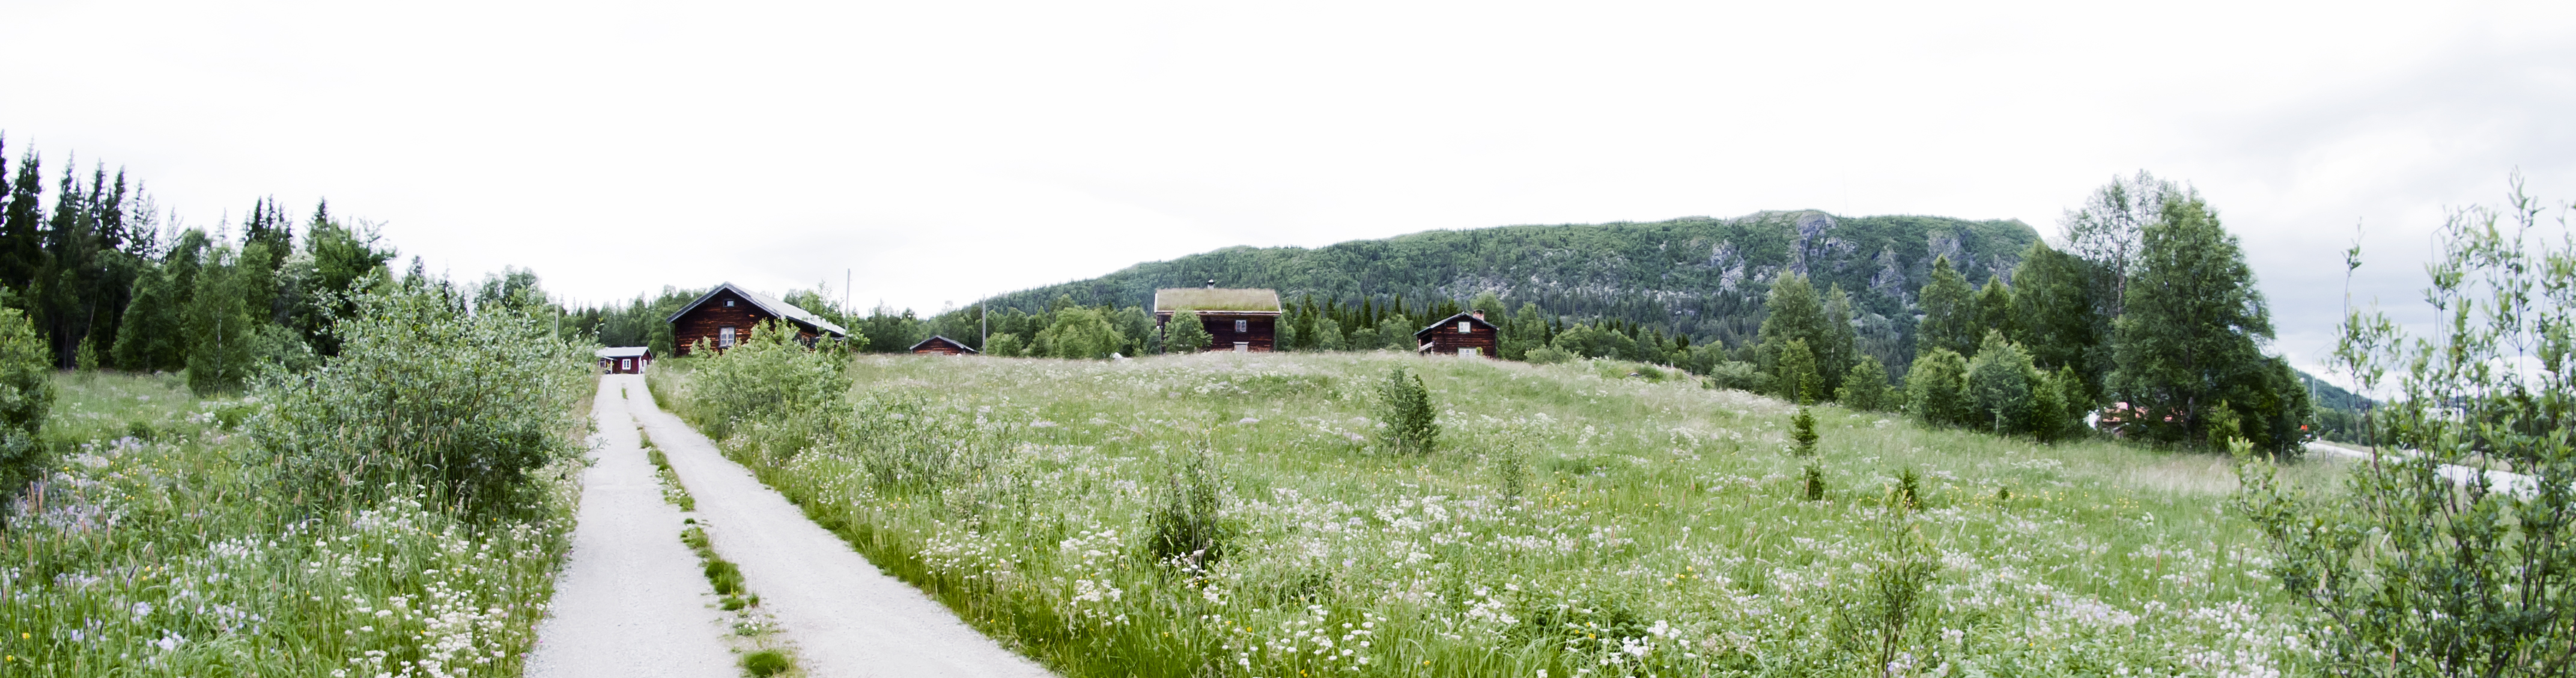
tree, treeline, grass, mountain, sun, trail, field, meadow, prairie, mountain range, dslr, green, pasture, nikon, agriculture, ridge, north, daylight, grassland, sweden, birches, photoshop, day, forrest, sverige, fell, habitat, ecosystem, norway, scandinavia, tundra, d5000, norden, skandinavien, skog, jmtland, narvik, sami, rogen, fjll, tnndalen, hrjedalen, femundsmarka, funsdalen, scandes, funsfjllen, skanderna, natural environment, grass family